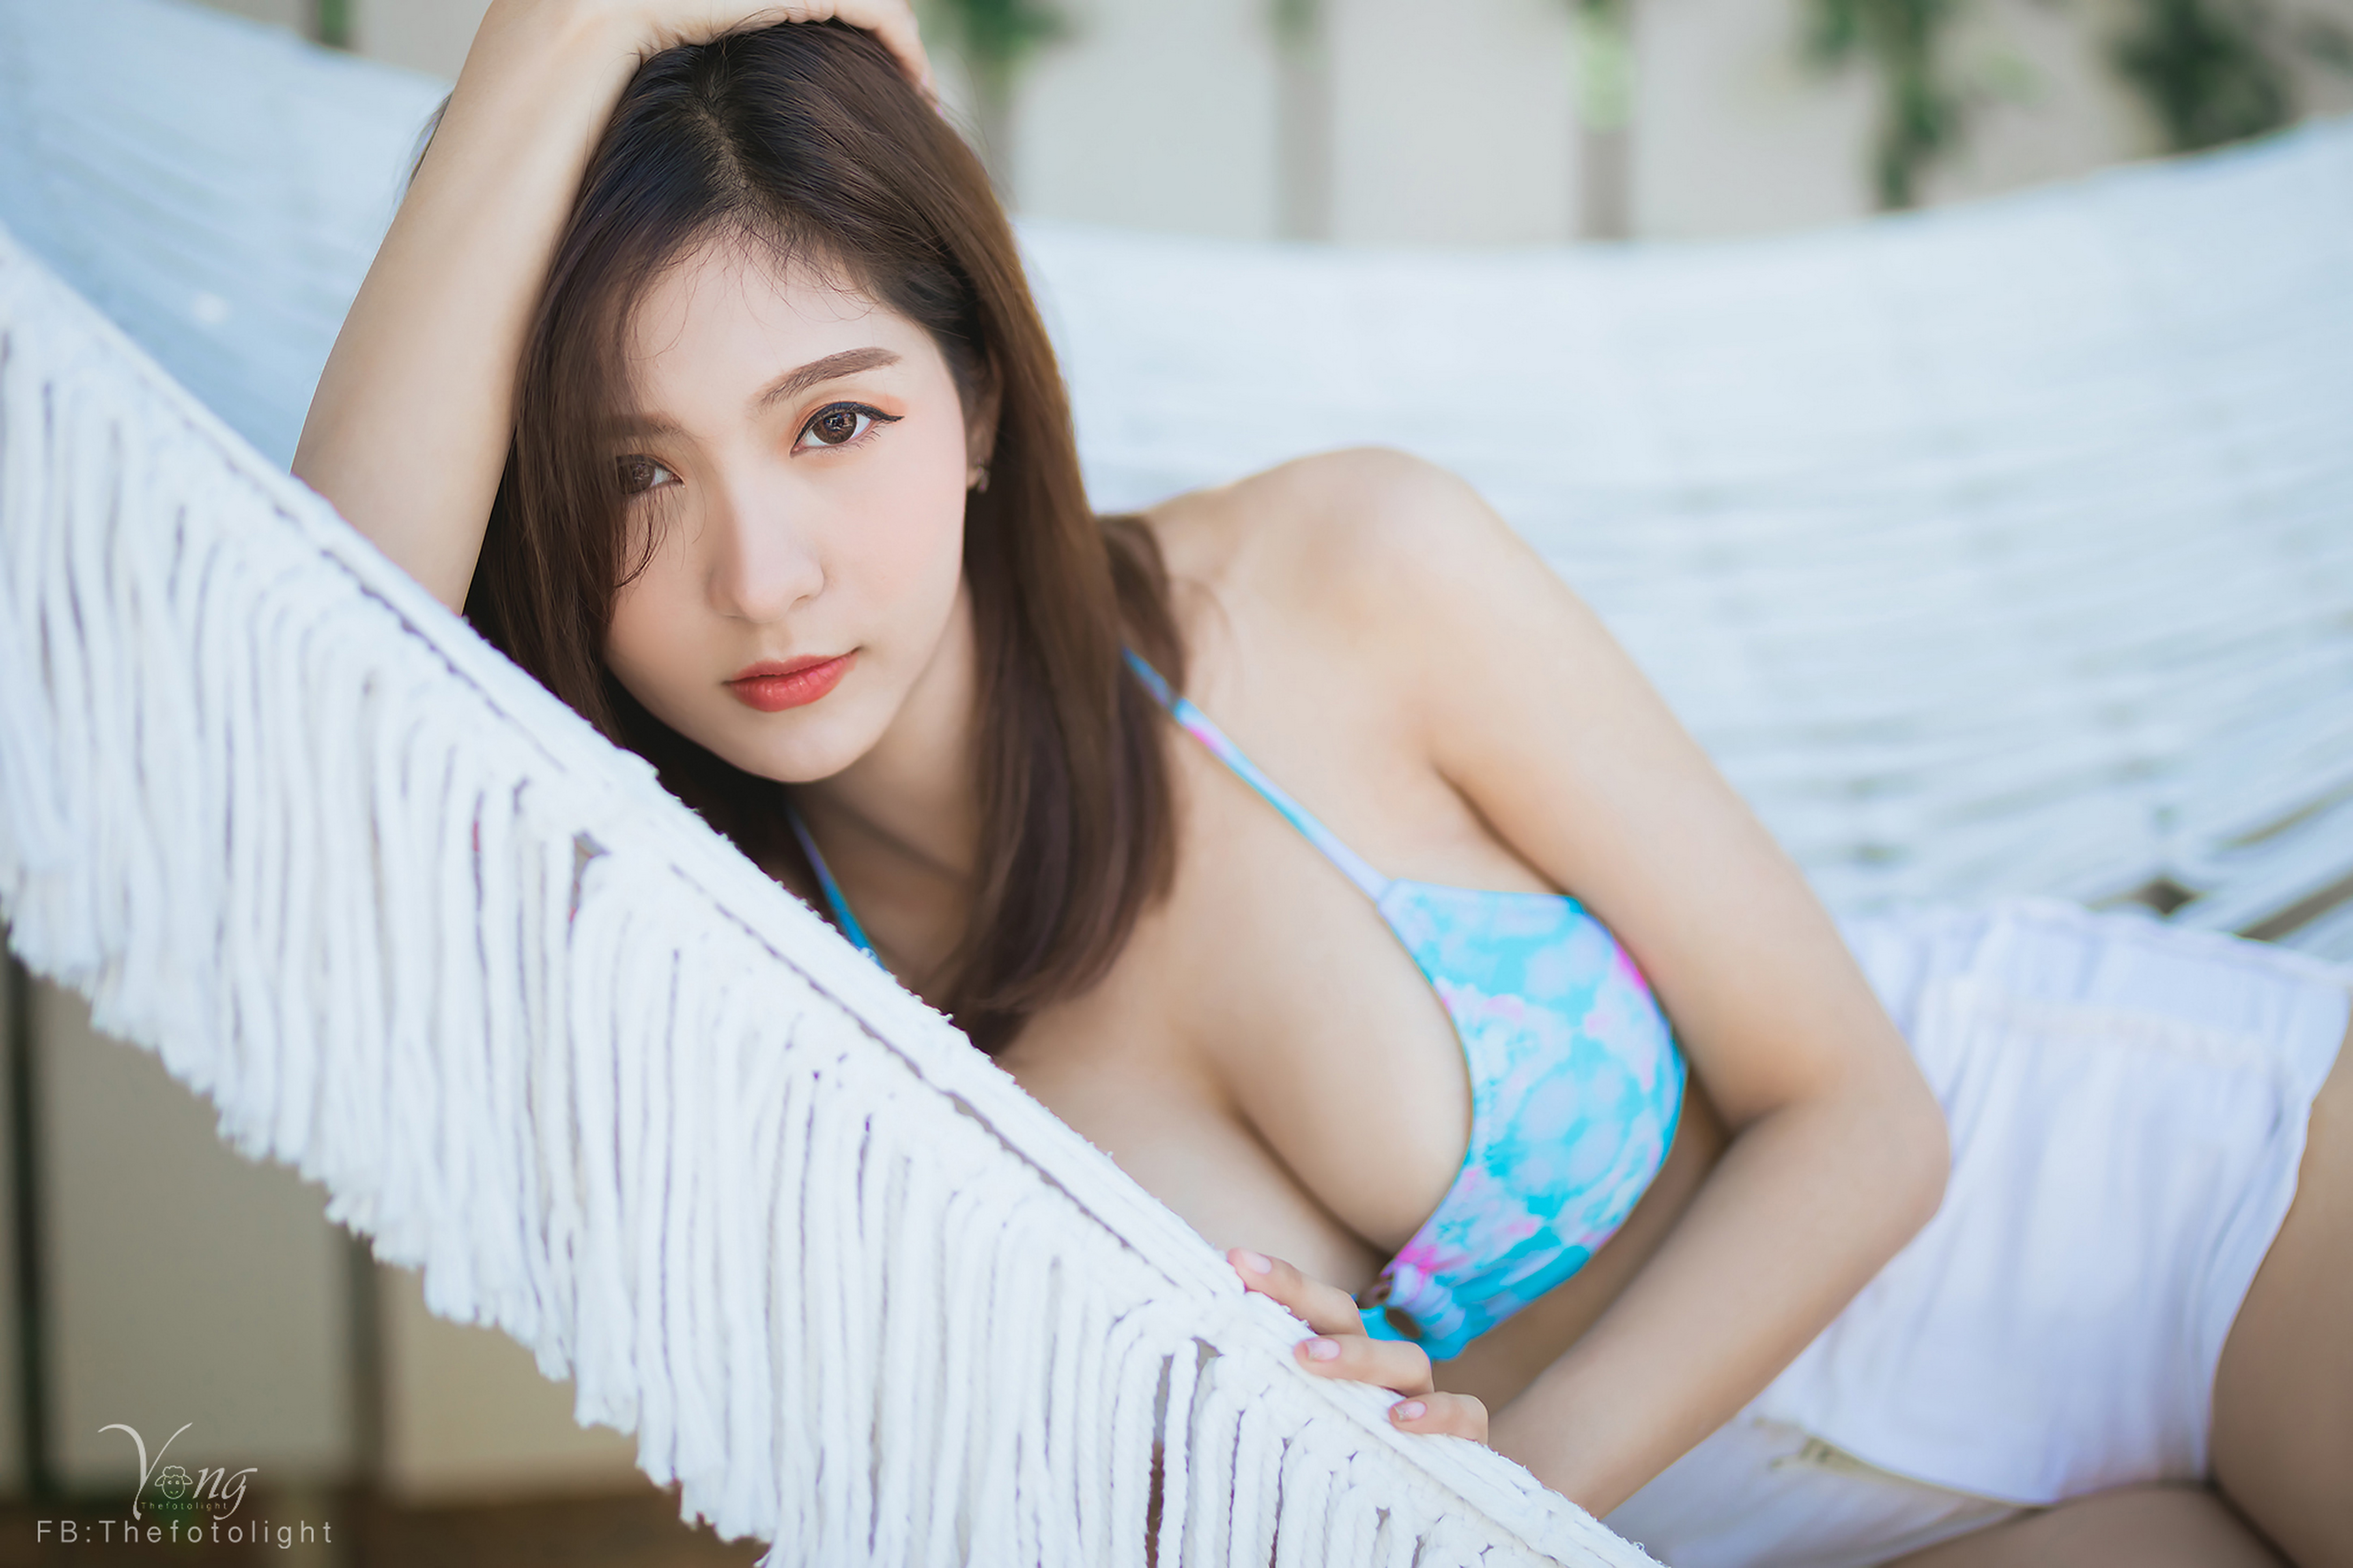
women, lady, model, person, photography, wallpaper, asian, lip, hairstyle, skin, summer, eyelash, beauty, long hair, black hair, brassiere, youth, undergarment, muscle, lingerie, thigh, brown hair, chest, fashion model, photo shoot, flash photography, bikini, gravure idol, portrait photography, linens, stomach, art model, swimwear, throat, swimsuit top, layered hair, briefs, lingerie top, japanese idol